Las Colinas, Irving, Texas

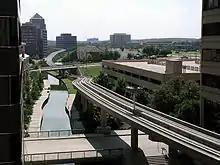
Las Colinas APT System

Irving is within the 13 service areas of the Dallas region's transit agency, Dallas Area Rapid Transit (DART). Irving is served by numerous bus routes and the North Irving Transit Center serves Las Colinas with express bus service to downtown Dallas. In July 2012, DART initiated service to the Las Colinas Urban Center Station and Irving Convention Center Station. On December 3, 2012, North Lake College Station and Belt Line Station opened. The final segment of the Orange line was scheduled to open on December 15, 2014, but the date was changed to August 18, 2014, providing Dallas direct rail service to Dallas/Fort Worth International Airport via Las Colinas.